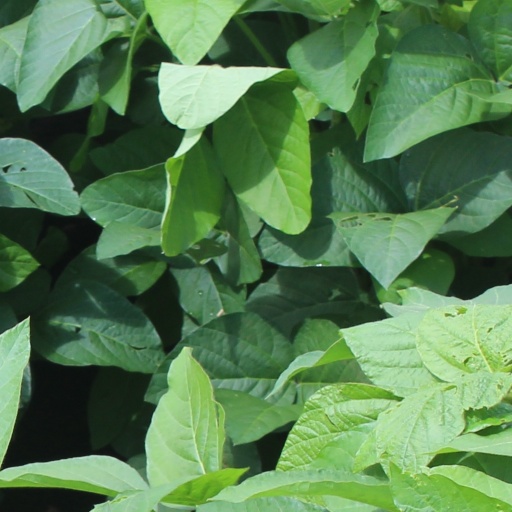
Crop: soybean